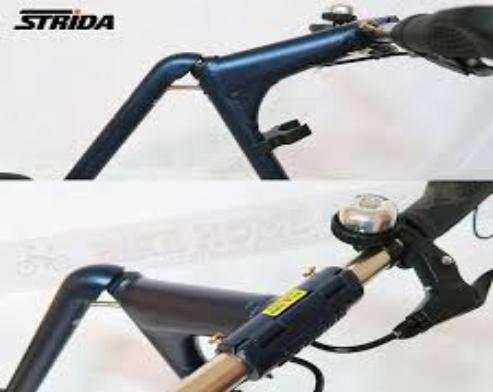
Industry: Sports